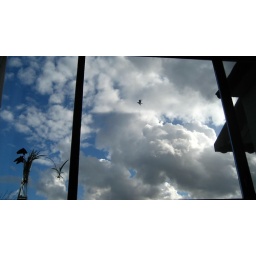
and all i had to do was slump back in our leather bean bag chair in da living room.